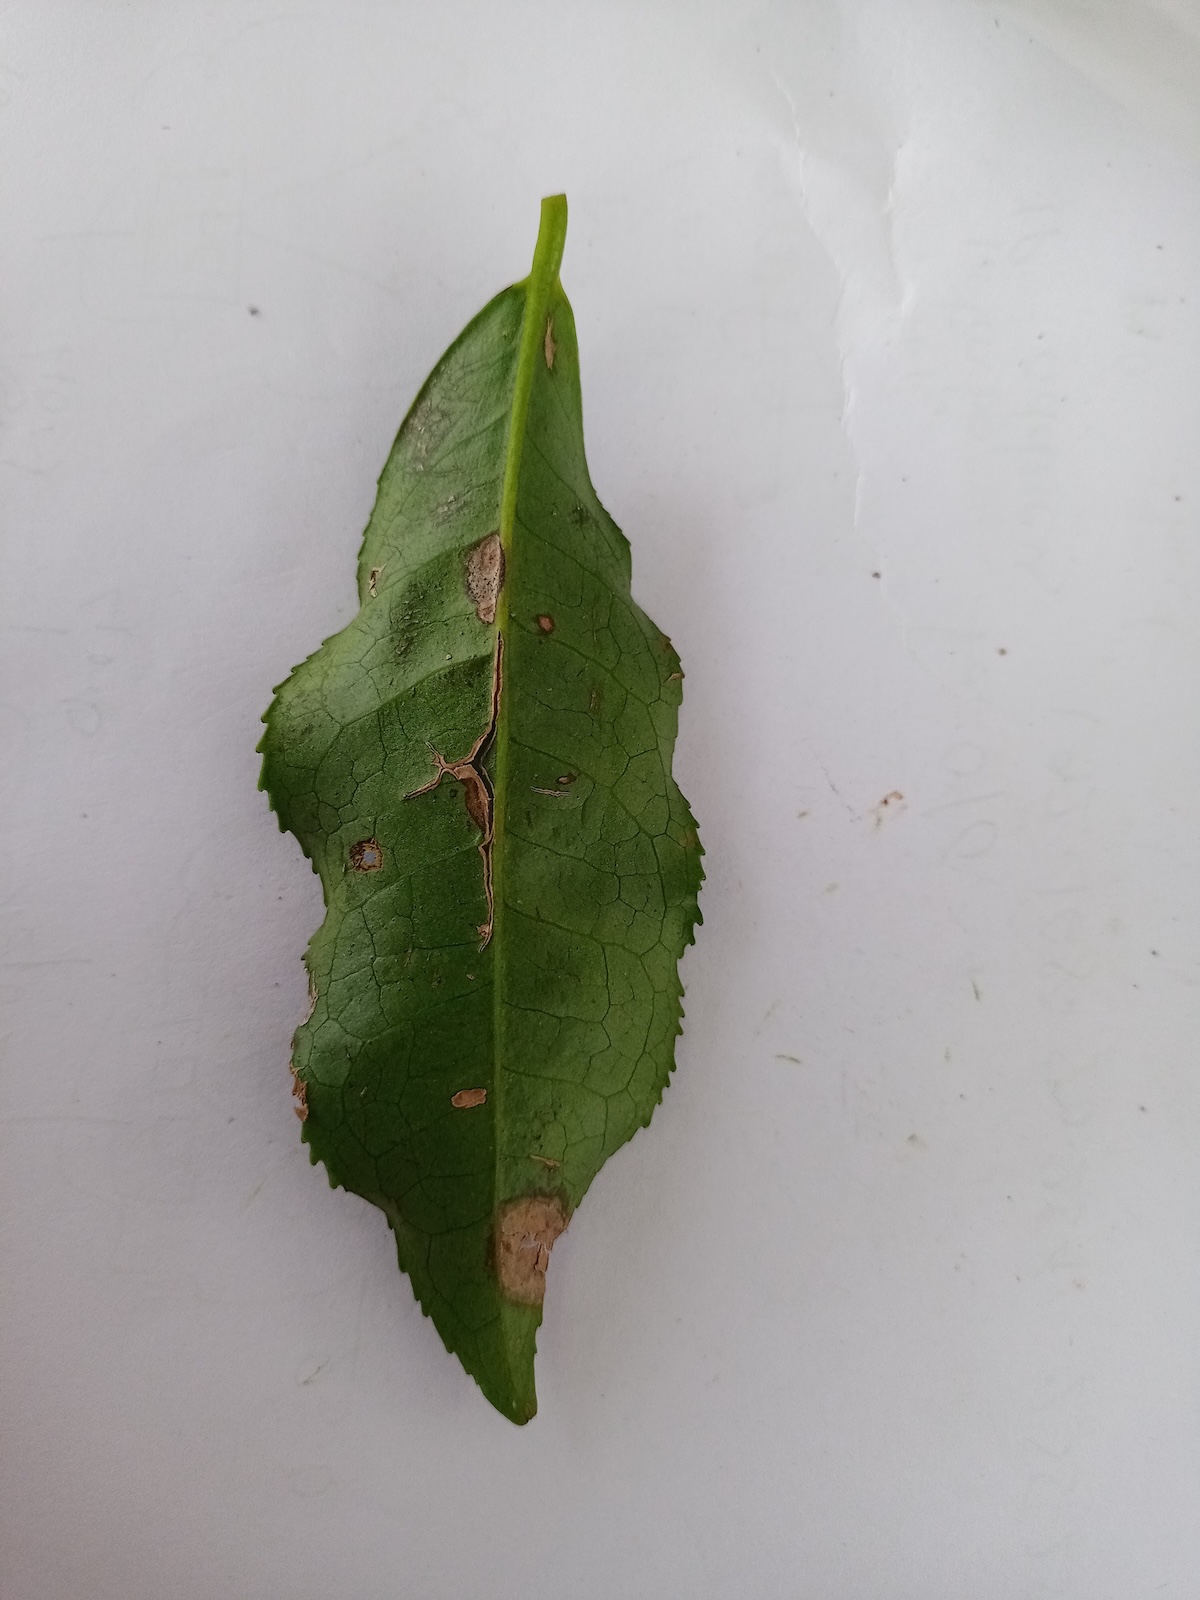
Label: Gray Blight